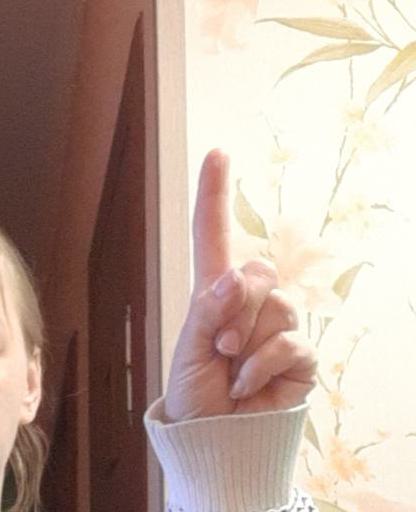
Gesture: one